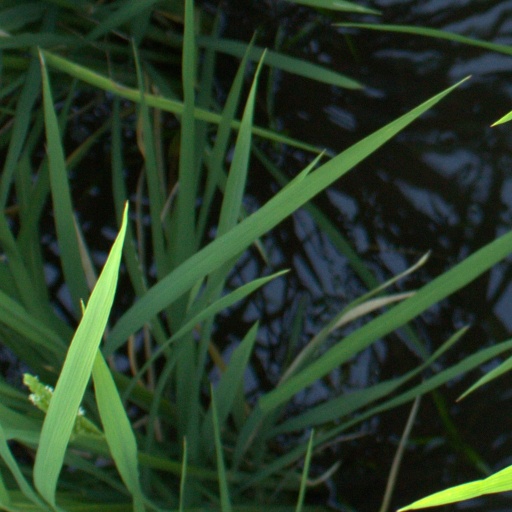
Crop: rice